Question: Please indicate a possible affordance area of the banana that can be used for peeling
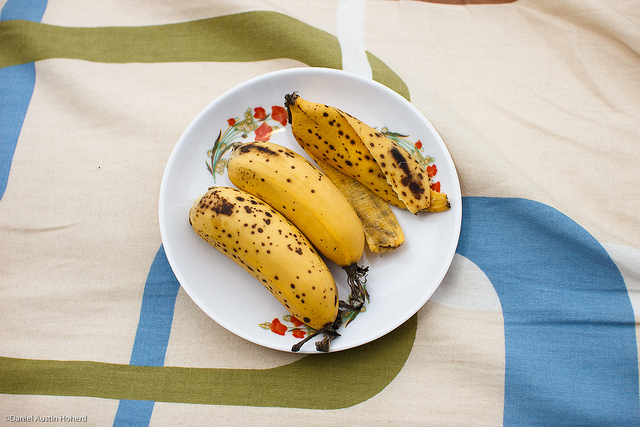
Answer: [190.5, 198, 335.5, 341]